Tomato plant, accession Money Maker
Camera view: horizontal (90 deg, fisheye); turntable rotation: 120 degrees
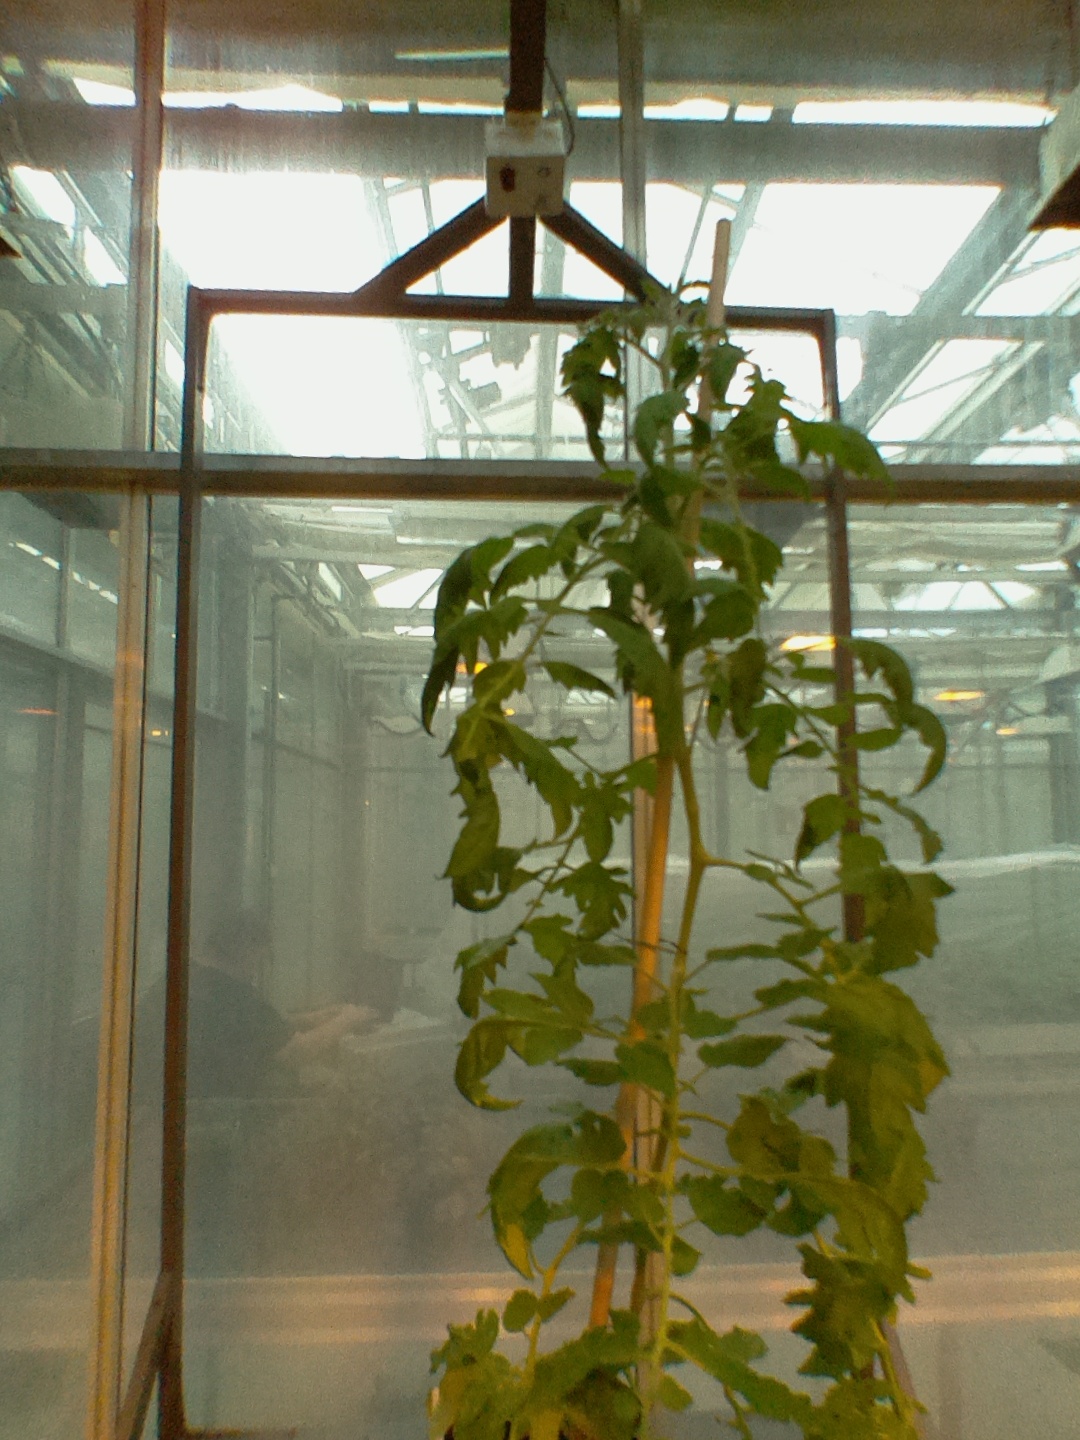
BBCH growth stage 67: Full flowering, 70%-80% of flowers open, more petals falling